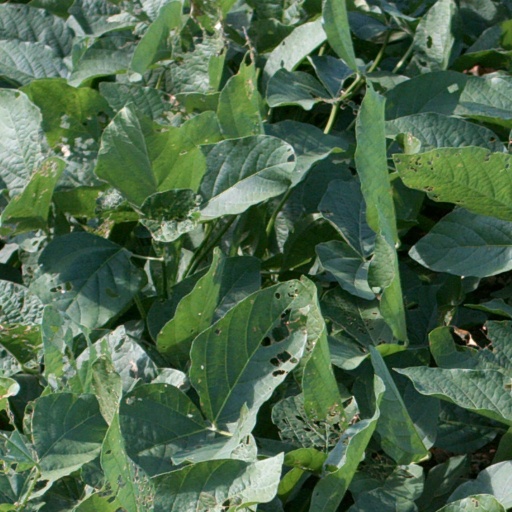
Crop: soybean